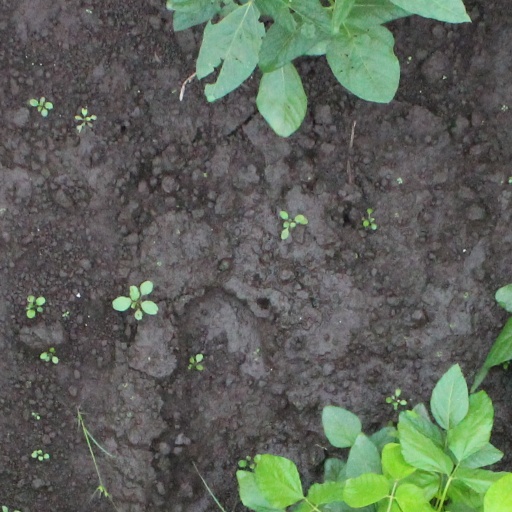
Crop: soybean